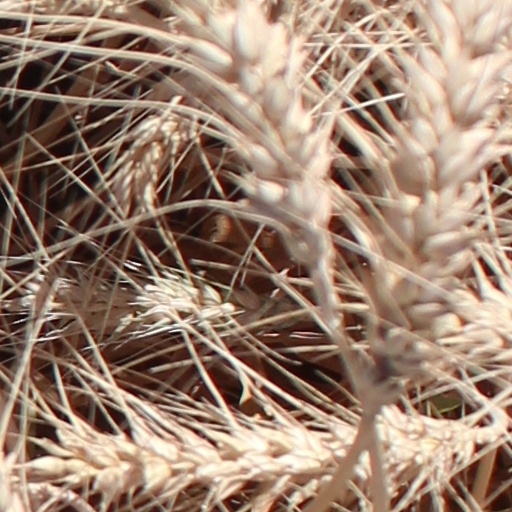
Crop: wheat